New York-class battleship

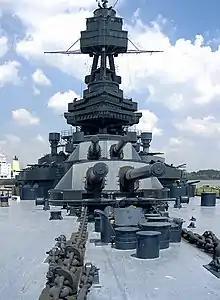
Turrets 1 and 2 aboard "Texas", showing the 14-inch guns. The "New York" class was the first US Navy ship type to carry this heavy gun.

The main battery of the class consisted of ten 14-inch/45 caliber guns, arrayed in five 2-gun turrets designated 1, 2, 3, 4, and 5, and able to elevate to 15 degrees. The class was the last to feature a turret mounted amidships. In 1910 the US Navy's Bureau of Ordnance had successfully designed and tested its 14-inch naval gun. The gun proved to have remarkable accuracy and uniformity of pattern. The "New York" class was the fifth class of US dreadnought battleship design created, and work had already started on the sixth design, the "Nevada" class. By 1910 no US dreadnought type battleship had yet hit the water, as all were either at some stage of building or in design. Virtually the entire US Navy battle line was being designed by drawing on experience from pre-dreadnought designs or from observation of foreign battleship designs.